C11orf16

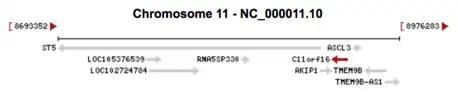

Gene ASCL3 and AKIP1 are the neighbor genes of C11orf16 on chromosome 11.